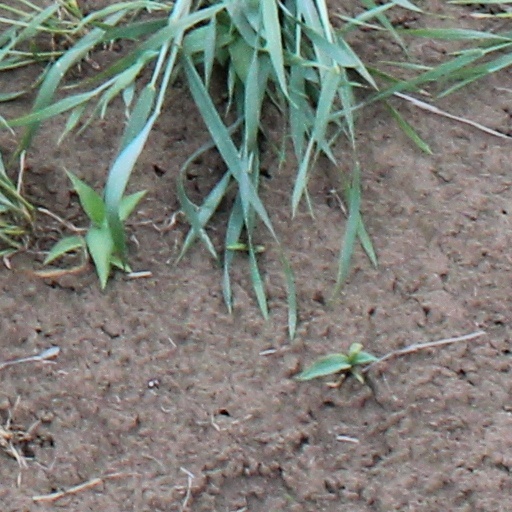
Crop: wheat